Zakat

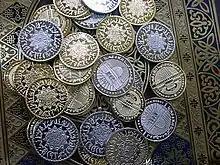
Silver or gold coinage is one way of granting zakat.

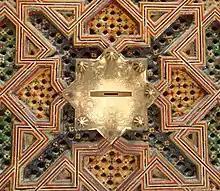
A slot for giving zakat at the Zaouia Moulay Idriss II in Fez, Morocco

Zakat (or Zakāh) is one of the Five Pillars of Islam. "Zakat" is the Arabic word for "Given to Charity" or "Giving to the Needy". Zakat is a form of almsgiving, often collected by the Muslim Ummah. It is considered in Islam a religious obligation, and by Quranic ranking, is next after prayer ("salat") in importance. Eight heads of zakat are mentioned in the Quran.